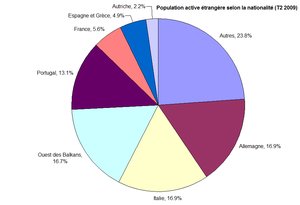
Population active étrangère en Suisse selon la nationalité
L'économie de la Suisse figure parmi les plus prospères et les plus développées au monde en dépit de l'absence de matières premières et de son absence de débouché maritime. Le taux de chômage y est structurellement bas, de même que le taux d'inflation. L'industrie, tournée vers l'exportation, est largement spécialisée dans les produits à haute valeur ajoutée.